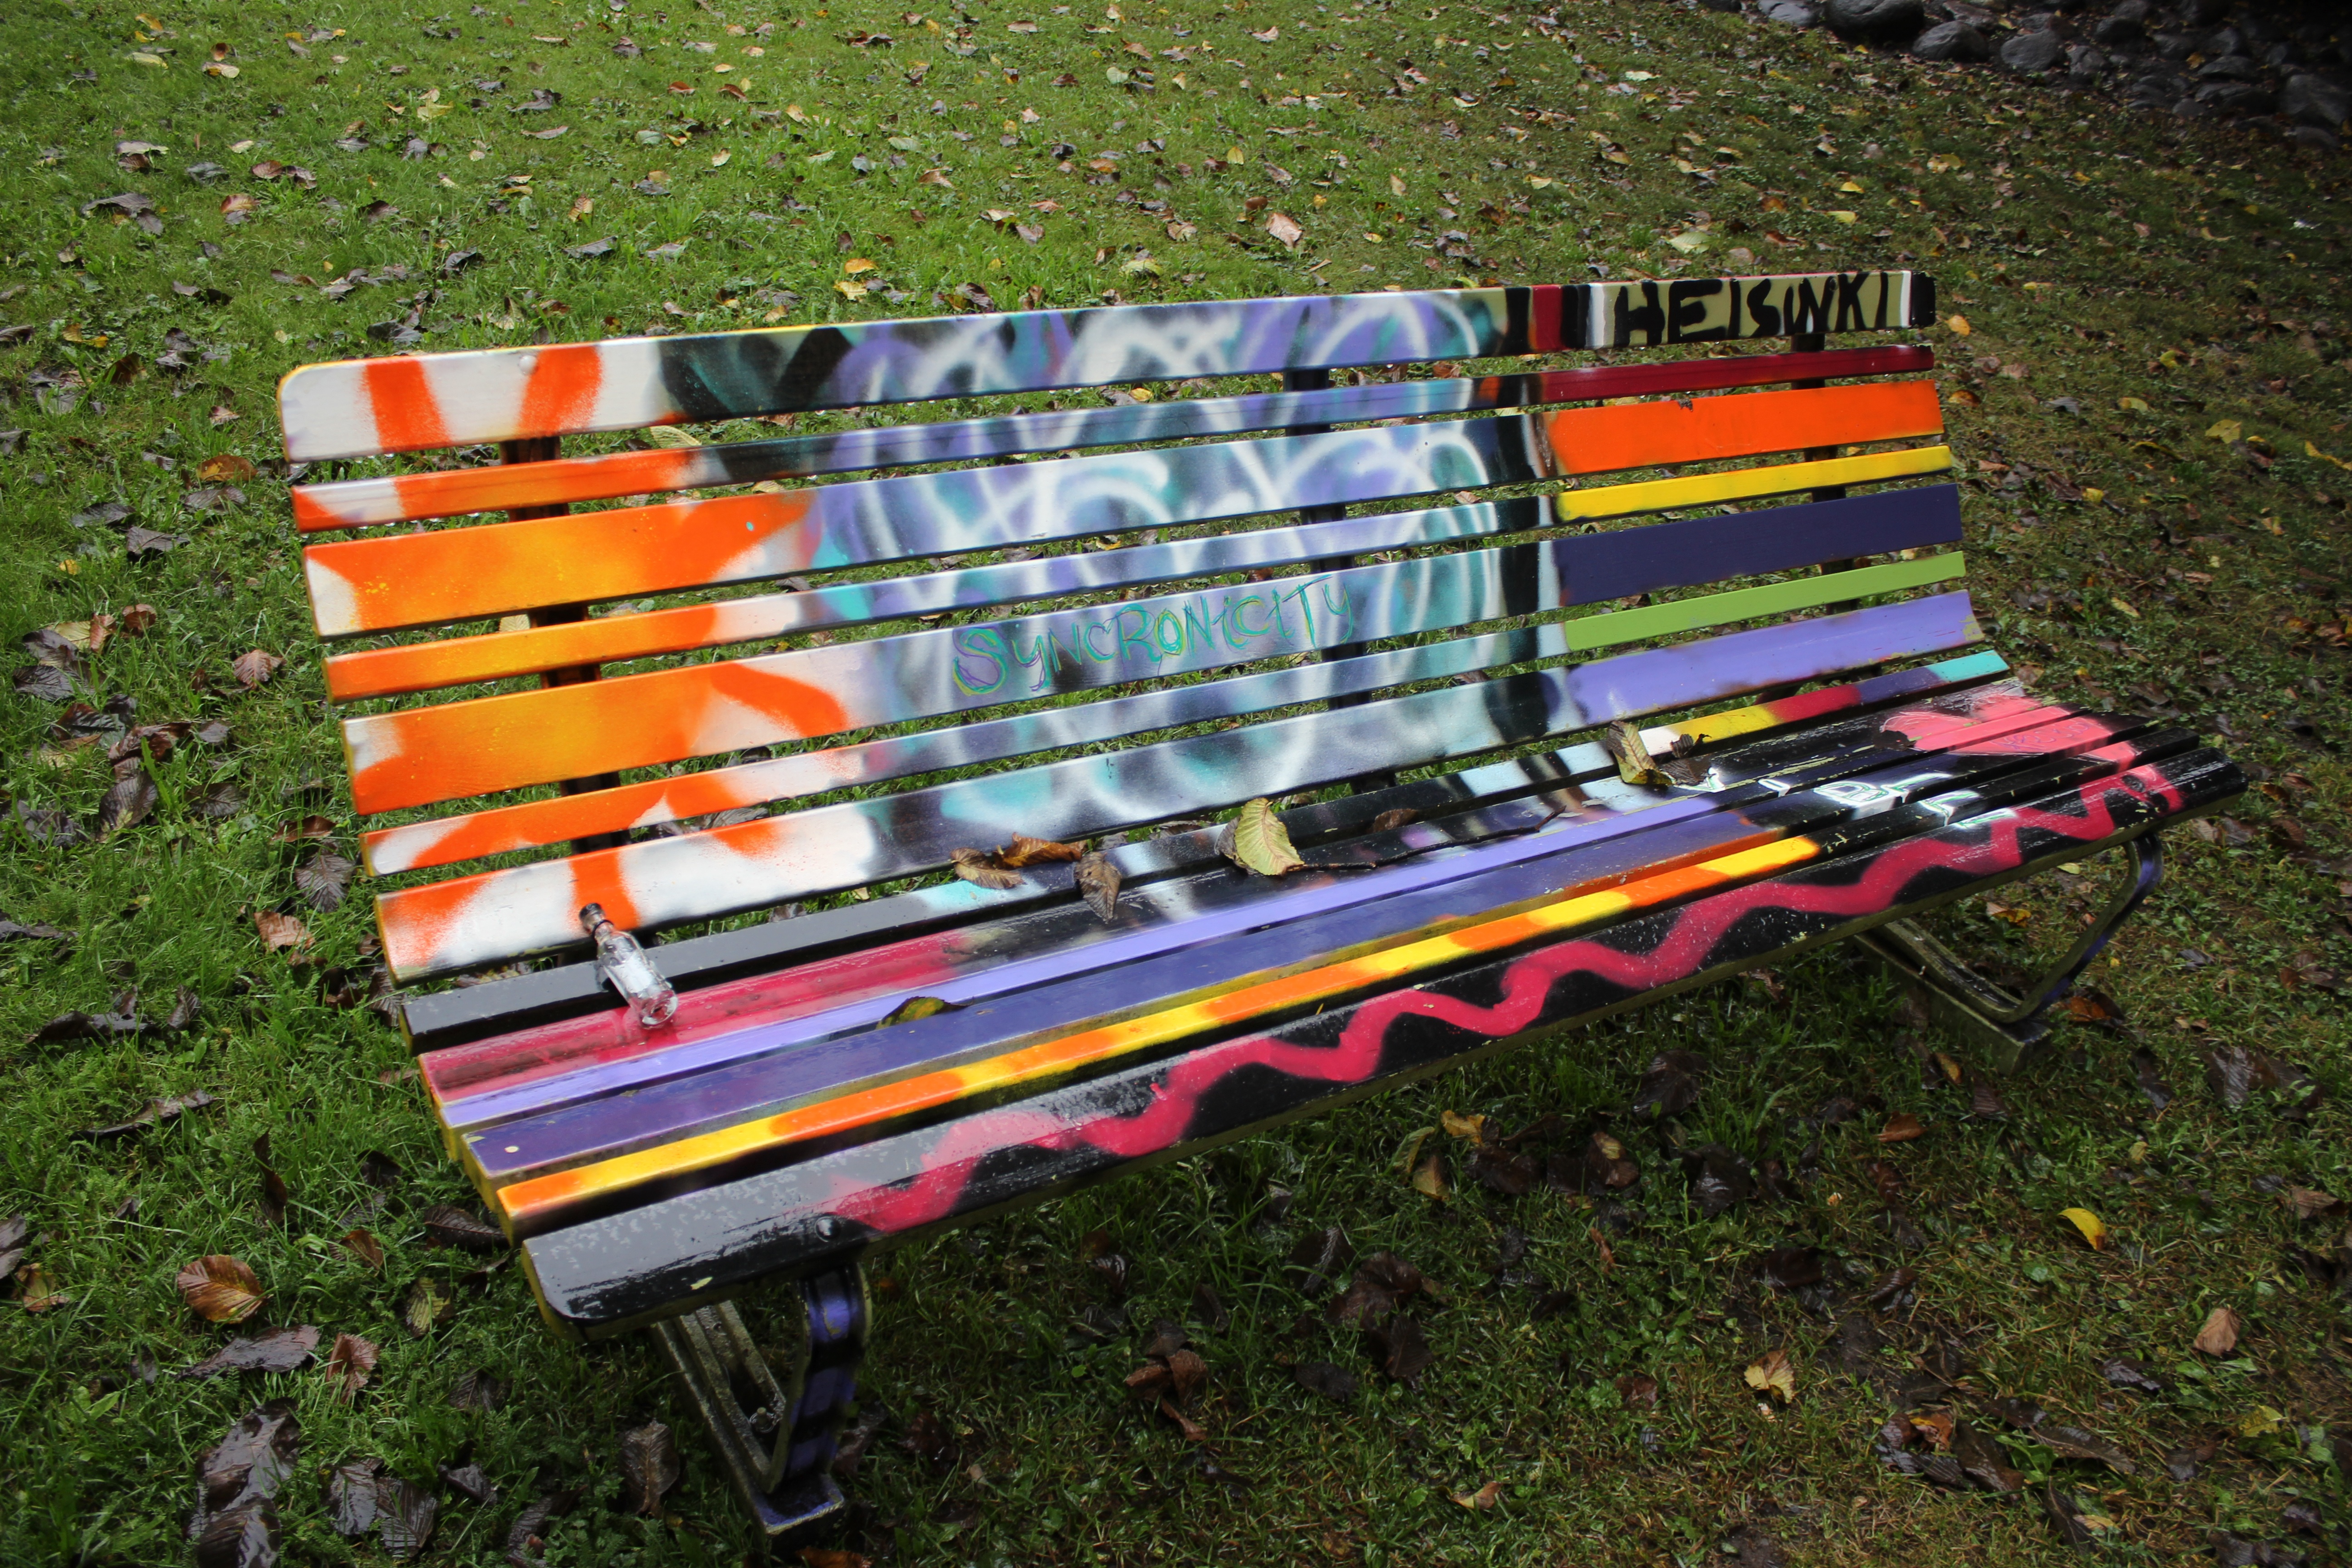
nature, bench, lawn, cart, park, furniture, graffiti, man made object